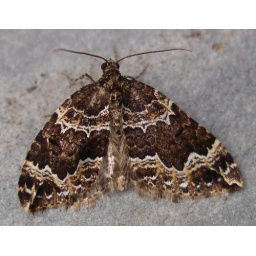
Somewhat surprisingly I found this flying around my home office in the afternoon on 26/4/10.